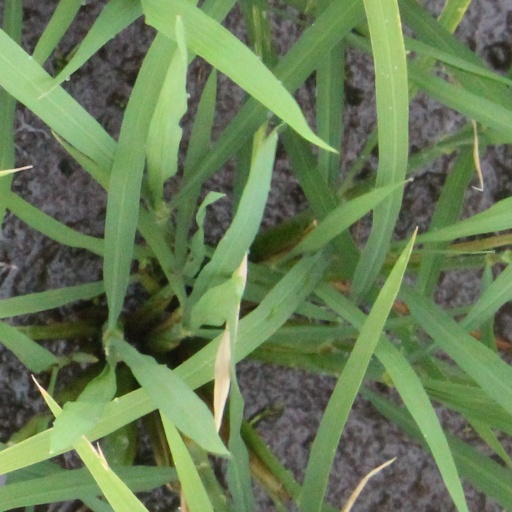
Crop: rice